The Idolmaster

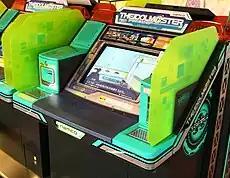
"The Idolmaster" arcade game cabinet

In the early 2000s, there were arcade games already in use that allowed players to save their progress on magnetic stripe cards so as to continue playing later. In 2001, Namco designer Akihiro Ishihara chose to create an arcade game that used that technology. Ishihara wanted to make a game that would make players want to come back to play every day, which would be tied to the growth of video arcades. Ishihara realized that players would need an emotional attachment to the game for them to play it every day. With the target audience to be male players, Ishihara thought that a raising simulation where players could befriend girls and young women would lead players to form a strong emotional attachment for the game. Next, in order to effectively use the competitive culture that surrounds video arcades, Ishihara thought about various themes for the game, including professional wrestling and volleyball. Ishihara finally settled on a game featuring pop idols, who players would raise and compete against other players' idols to reach the top of the entertainment industry. There were some members of Namco that thought it would feel awkward to play "The Idolmaster" in public and that it would not be well received by players. However, when the game was first tested in arcades, there were long lines of people waiting to play. As word spread and its popularity grew, rival game companies said they had wanted to be the first to create a game like "The Idolmaster".